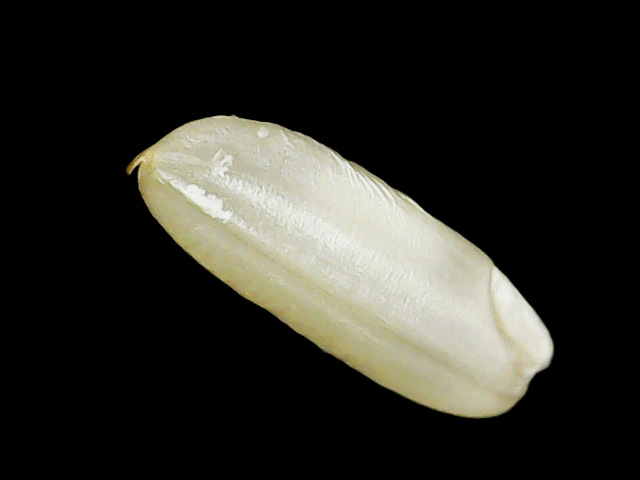
Rice variety: Binadhan23